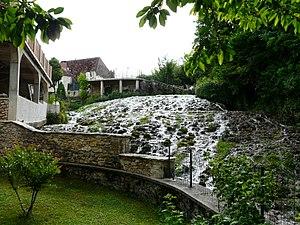
Cascade du Blâme sur du travertin, le long d'un ancien moulin à la Forge d'Ans, La Boissière-d'Ans, Dordogne, France.
Le Blâme est un ruisseau français du département de la Dordogne, affluent de l’Auvézère et sous-affluent de l'Isle.